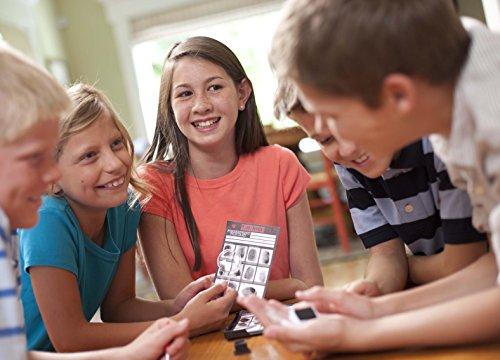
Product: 4M KidzLabs Fingerprint Kit - Spy Forensic Science Lab - Educational STEM Toys Gift for Kids & Teens, Boys & Girls
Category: Toys & Games | Learning & Education | Science Kits & Toys
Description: The kit contains ten 10 finger print cards, dusting powder, stamp pad, brush, and twenty 20 stickers used for collecting finger prints.
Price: $11.99
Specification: ProductDimensions:8.5x2.2x6.8inches|ItemWeight:12.3ounces|ShippingWeight:1.5pounds(Viewshippingratesandpolicies)|DomesticShipping:ItemcanbeshippedwithinU.S.|InternationalShipping:Thisitemisnoteligibleforinternationalshipping.LearnMore|ASIN:B000GKU7BG|Itemmodelnumber:3446|Manufacturerrecommendedage:8yearsandup